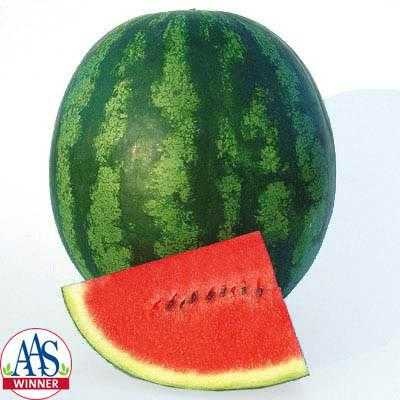
Label: Watermelon